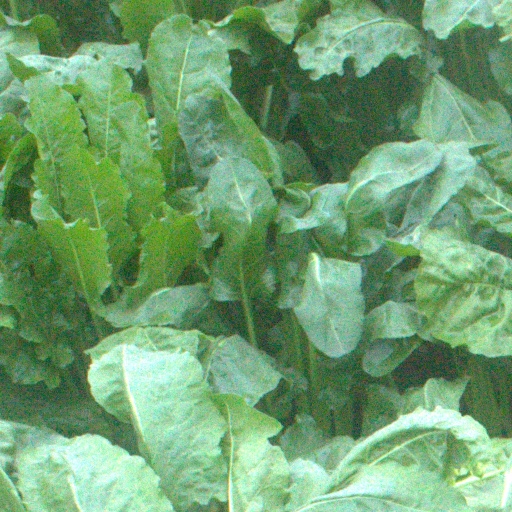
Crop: sugar beet